Jaisalmer

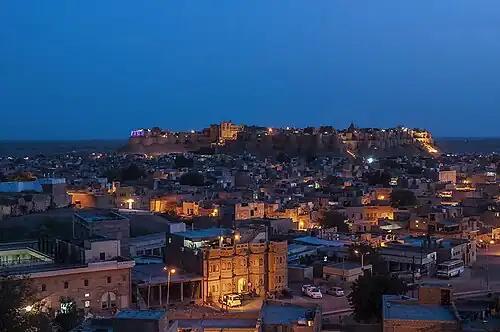

In recent years, there has been a growing focus on renewable energy in the region. Jaisalmer has been home to various wind and solar energy projects, taking advantage of the ample sunlight and wind resources in the desert.